STS-126

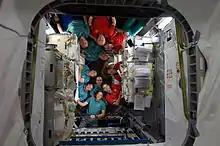
Following the traditional joint crew news conference, shuttle and station crews posed for a group photo.

On the tenth anniversary of the International Space Station, Stefanyshyn-Piper and Kimbrough successfully conducted the mission's second spacewalk. The EVA was 6 hours and 45 minutes in duration, and all tasks were accomplished without complications. Two crew equipment carts were relocated in preparation for the arrival of the final set of solar arrays, the station's robotic arm was lubricated, and the work on the starboard SARJ continued. Inside the station, crewmembers continued to transfer cargo from "Leonardo" to the station, items to be returned to Earth into the MPLM, and continued the activation of the Water Recovery System.